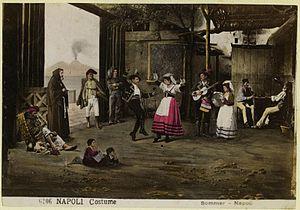
Le tarentisme ou tarentulisme était considéré au Moyen Âge comme une maladie qui sévissait près de la ville de Tarente dans la région des Pouilles dans le Sud de l'Italie, du XVᵉ au XVIIᵉ siècle.